Bradford Bypass

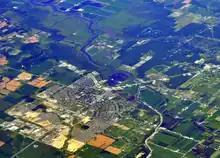
Aerial view of Bradford and the Holland Marsh. The Bradford Bypass would cross the image from the middle-left to the upper-right.

Proposals for a highway corridor south of Lake Simcoe date as far back as the 1960s, but were not formally considered until the late 1970s. On June30, 1978, a extension of Highway89 east of Highway400 to Highway 12 was announced. It was to follow 11th Line from Highway400 east to the Holland Marsh, where it would cross towards the northeast onto the alignment of Ravenshoe Road (York Road32). The extension would have traversed the length of Ravenshoe Road to Lakeridge Road (Durham Road23), where it would zig-zag onto Concession Road7 and end immediately north of Sunderland.